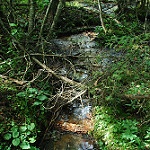
Label: forest